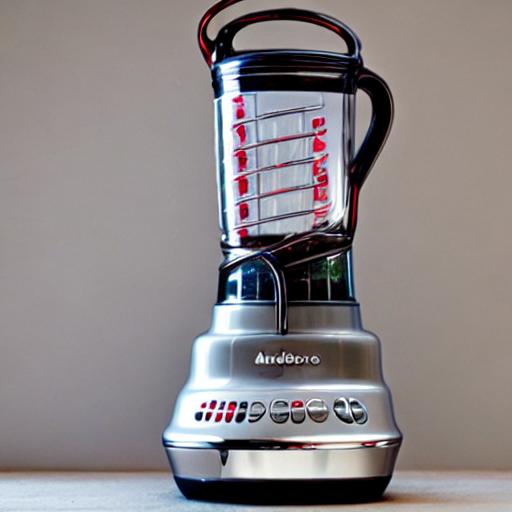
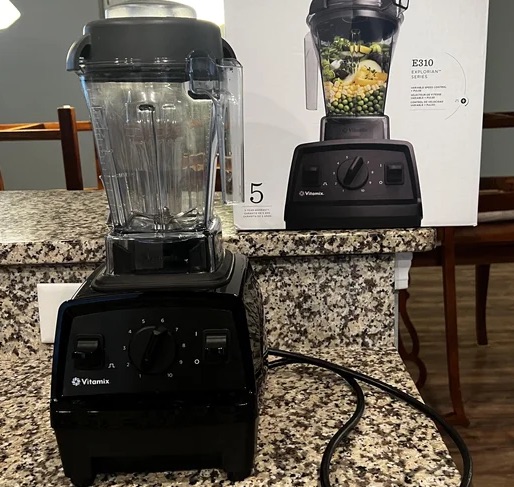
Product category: items_blender
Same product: no